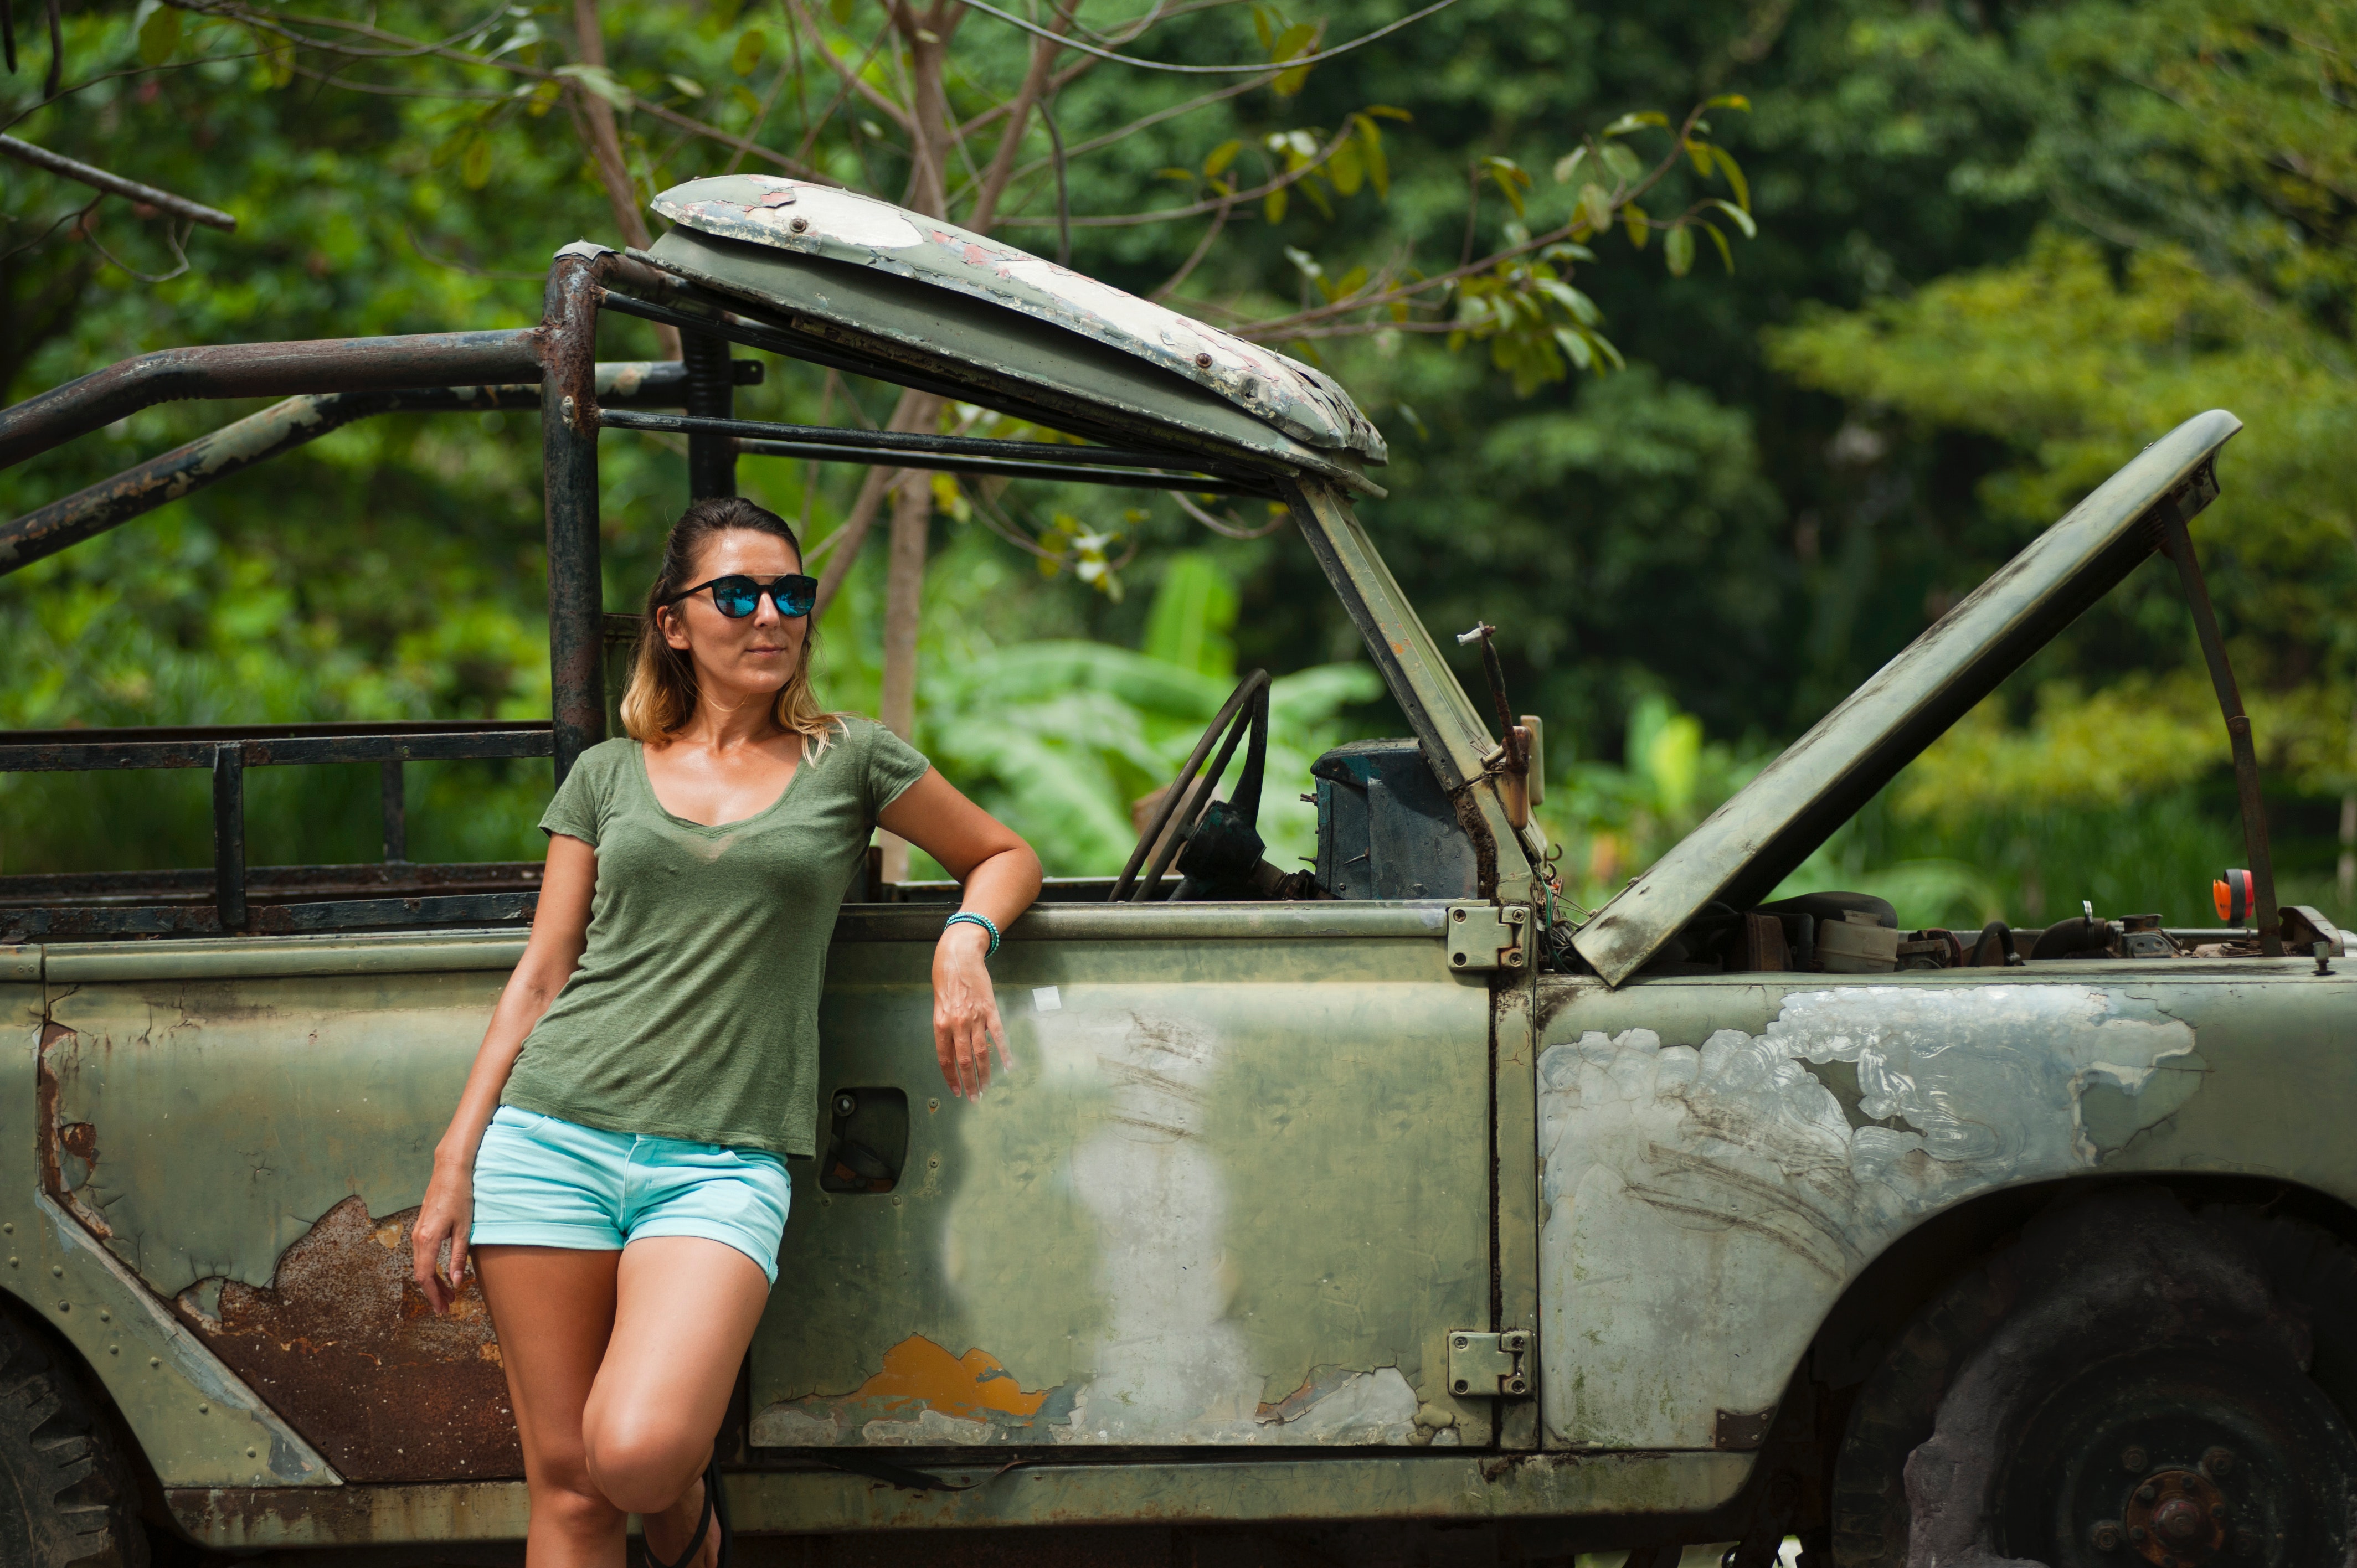
land vehicle, vehicle, motor vehicle, car, automotive exterior, off road vehicle, vehicle door, photography, plant, automotive window part